Simon Ngapandouetnbu

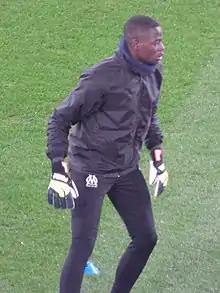
Ngapandouetnbu in 2021

Simon Brady Ngapandouetnbu (born 12 April 2003) is a Cameroonian professional footballer who plays as a goalkeeper for Ligue 1 club Marseille.